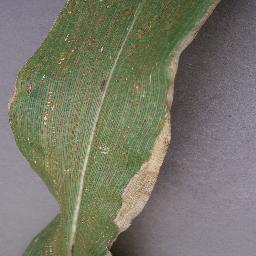
Label: Corn_(Maize)___Northern_Leaf_Blight